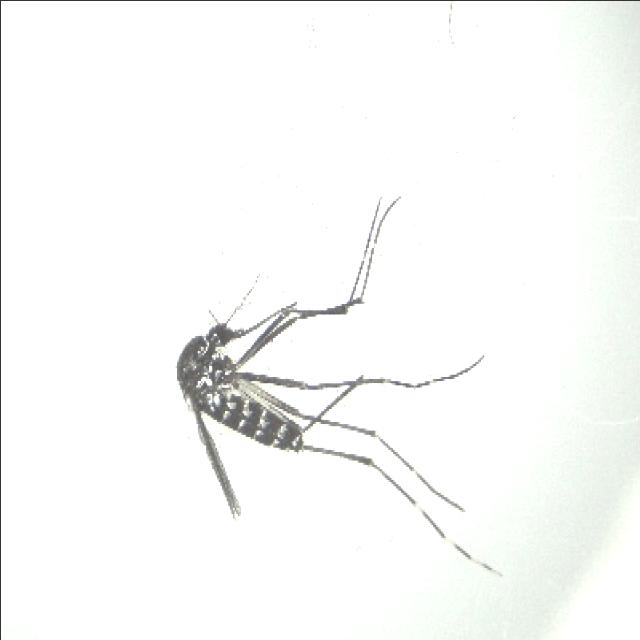
Species: aedes_albopictus